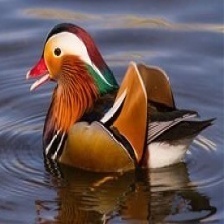
Species: MANDRIN DUCK
Scientific name: AIX GALERICULATA
ImageNet parent category: drake